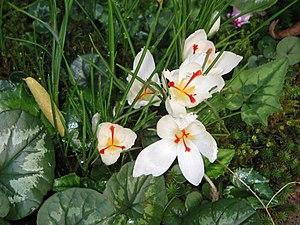
Crocus cartwrightianus 'Albus' dans mon jardin, parmi les feuilles de Cyclamen coum et Cyclamen hederifolium